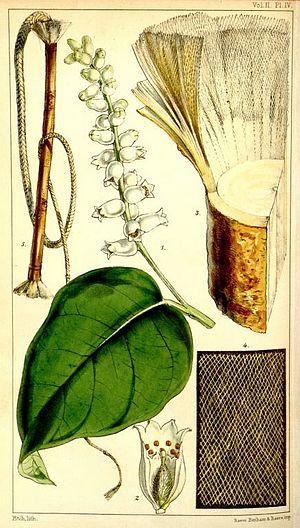
Lagetta lagetto est une espèce de plantes dicotylédones de la famille des Thymelaeaceae, originaire des Caraïbes.